George Birnbaum

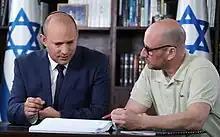
George Birnbaum with Prime Minister Naftali Bennett

George Eli Birnbaum (born 1970) is an International political, PR and crisis communications consultant. He worked on the United States congressional and senatorial races. In 1998, he moved to Israel to work as a consultant to Prime Minister Benjamin Netanyahu, became his chief of staff, and afterwards formed a partnership with political consultant Arthur Finkelstein. He was born in Los Angeles, California and raised in Atlanta, Georgia.